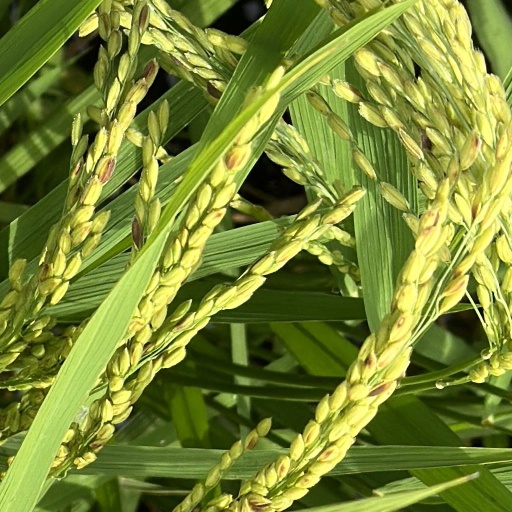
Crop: rice